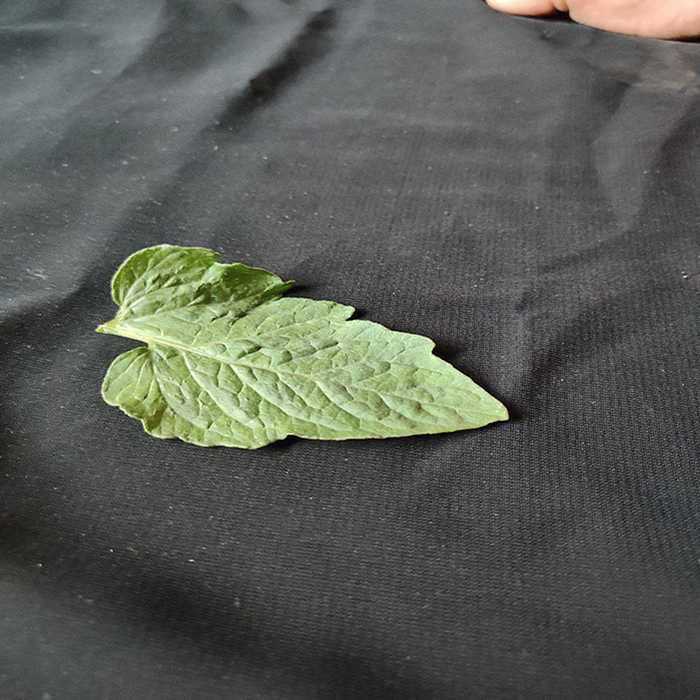
Plant: Tomato
Label: Tomato Fresh leaf